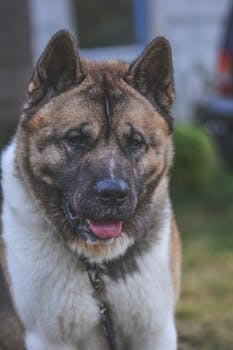
Label: No Watermark